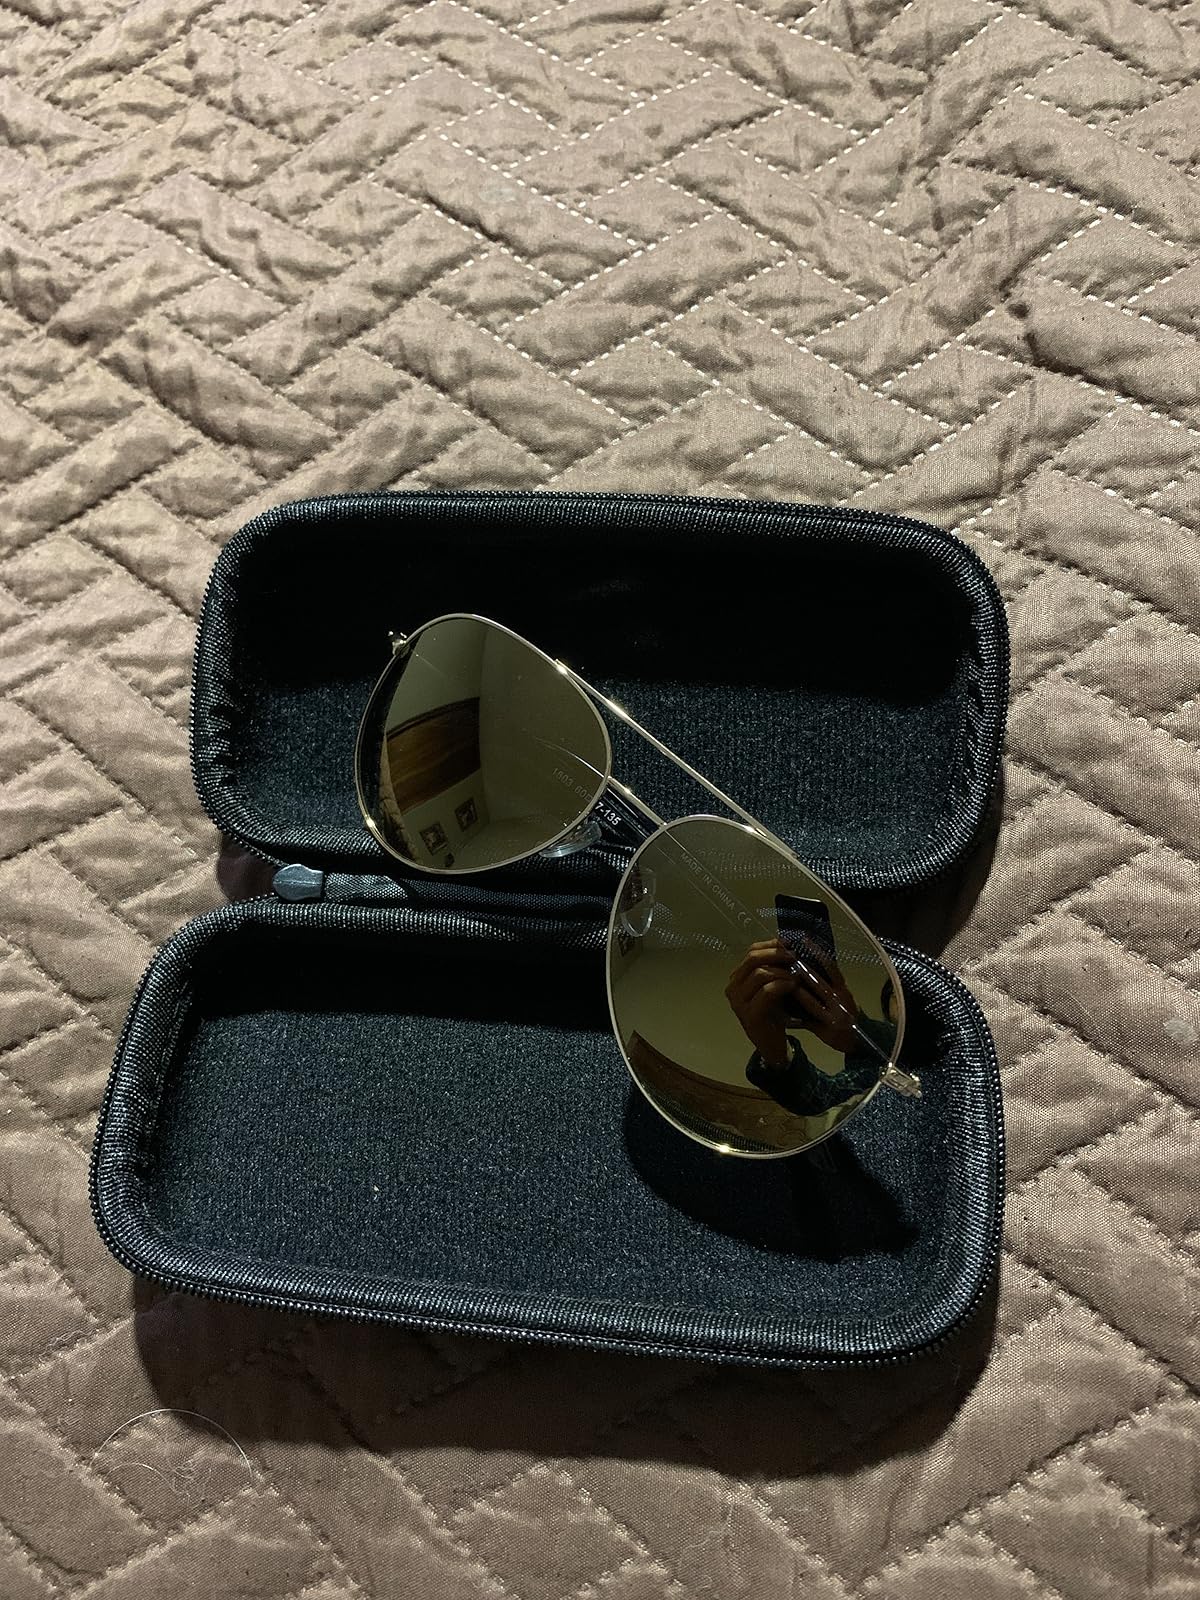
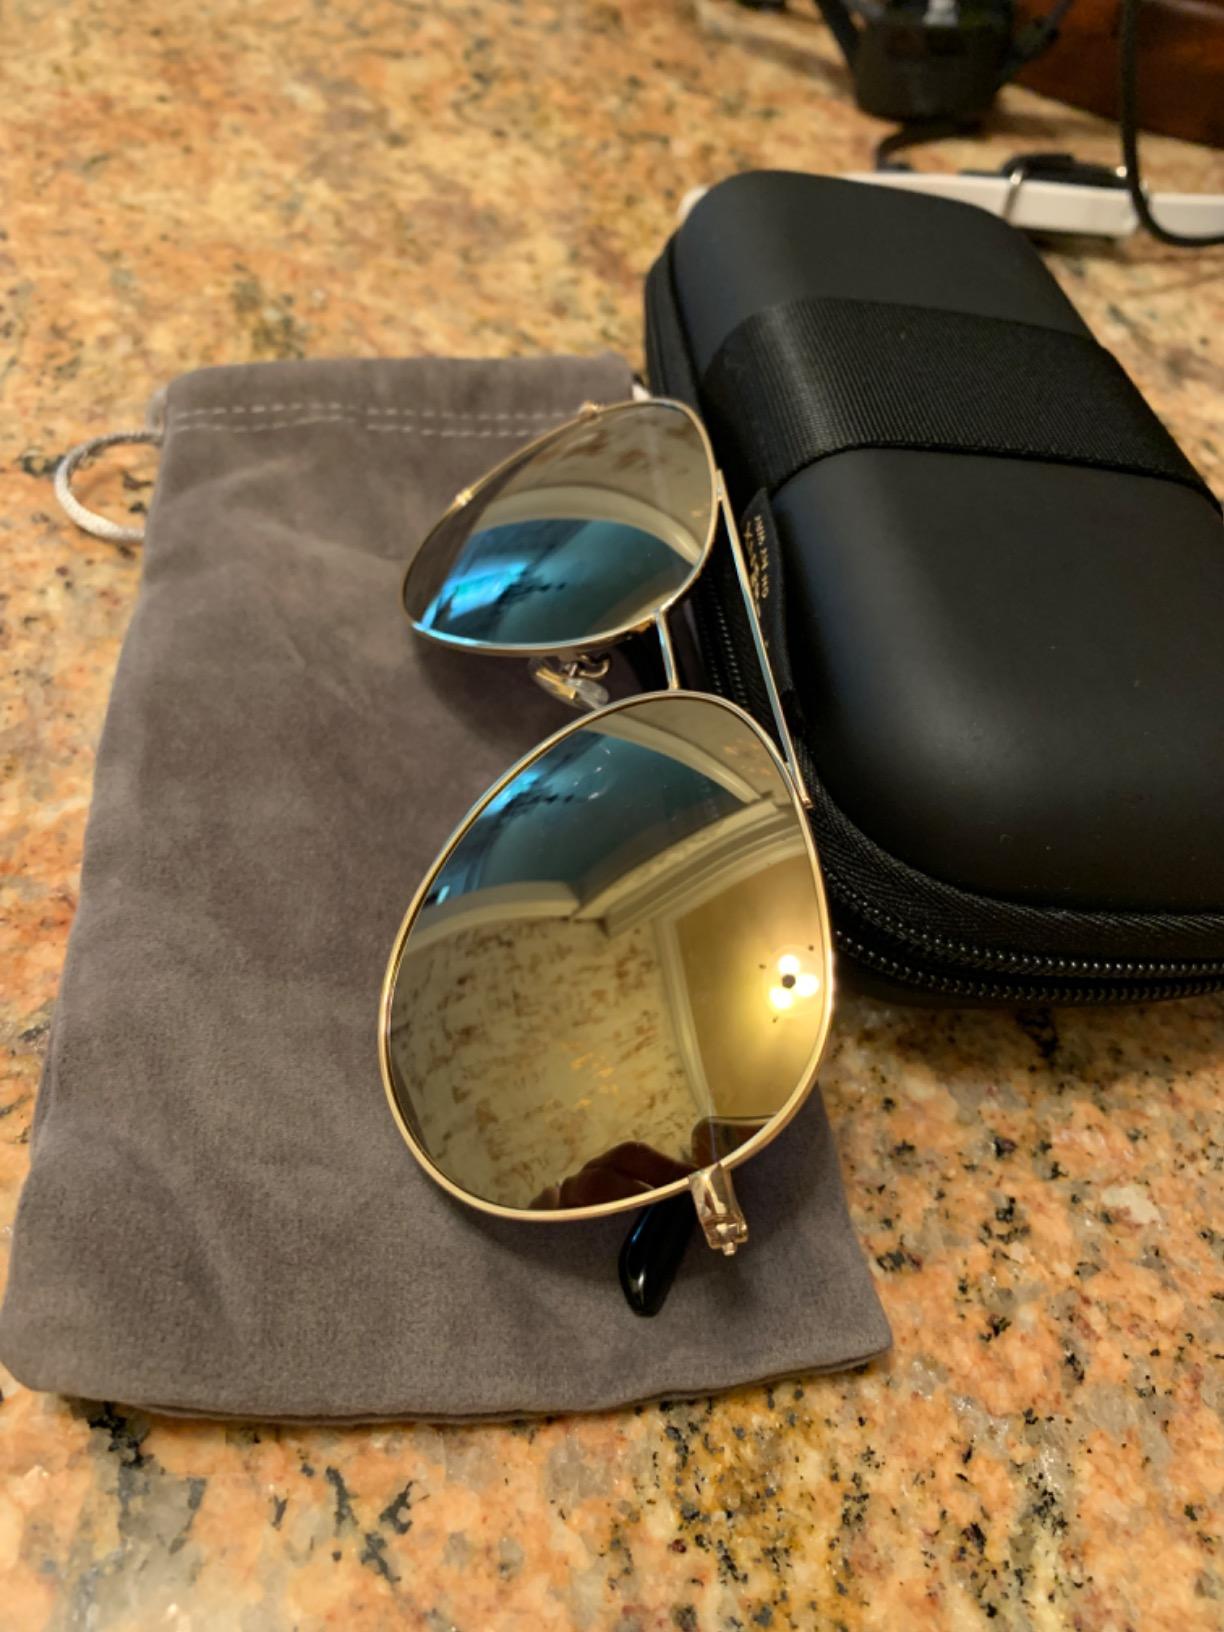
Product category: accessories_sunglasses
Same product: yes